Lindon Meikle

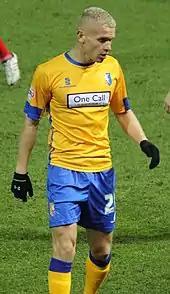
Meikle playing for Mansfield Town in 2013

Less than a week after Cox's appointment as manager of Mansfield Town, Meikle followed him to the Conference Premier club on 24 May 2011 after signing a one-year contract for an undisclosed fee. He made his debut as a 76th-minute substitute for Matt Green in a 1–1 home draw with Bath City on 13 August 2011. His first goal for the club was the 81st-minute winner in a 3–1 away win over Barrow, which came after he paced past two defenders before he calmly finished with a shot into the bottom corner. Meikle played a vital role in Mansfield reaching the play-offs in third place, playing in both semi-final matches against York City, which the team lost 2–1 on aggregate. He finished 2011–12 with 7 goals in 47 appearances and was offered a new contract by the club in May 2012.